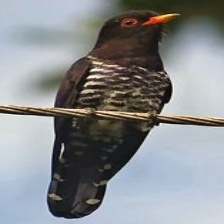
Species: VIOLET CUCKOO
Scientific name:  CHRYSOCOCCYX XANTHORHYNCHUS